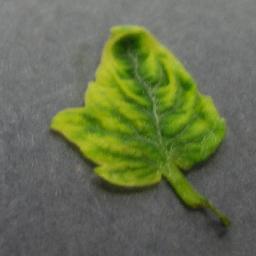
Label: Tomato___Tomato_Yellow_Leaf_Curl_Virus